Alyaksandr Martynovich

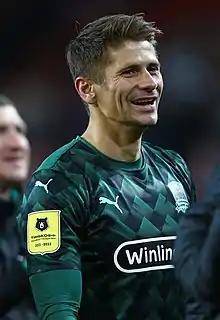
Martynovich with Krasnodar in 2022

Alyaksandr Uladzimiravich Martynovich (born 26 August 1987) is a Belarusian professional footballer who plays as a centre-back for Kazakhstan Premier League club Kairat. In June 2011, he acquired Russian citizenship as well and is not considered a foreign player in Russian football competitions. He has played for the Belarus national team for nearly 11 years.